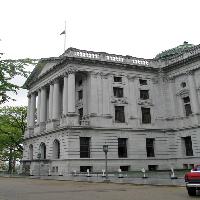
Weather: cloudy or overcast